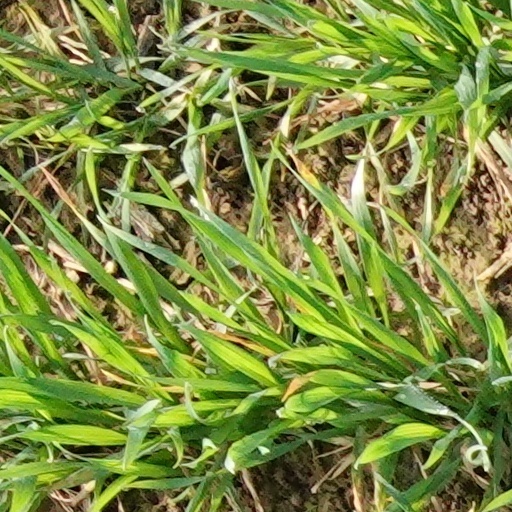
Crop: wheat